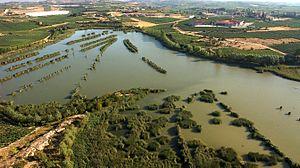
Cet article recense les zones humides de l'Espagne concernées par la convention de Ramsar.